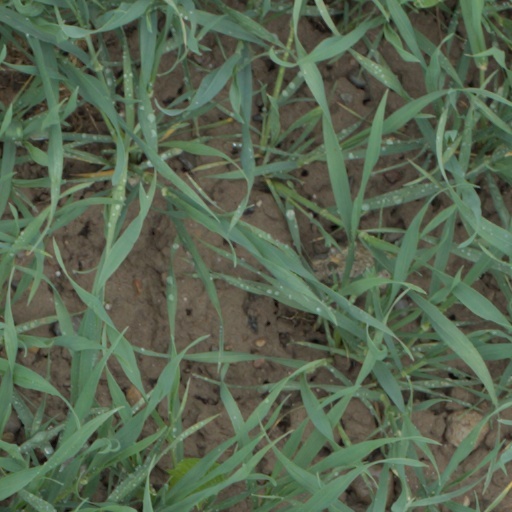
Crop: wheat